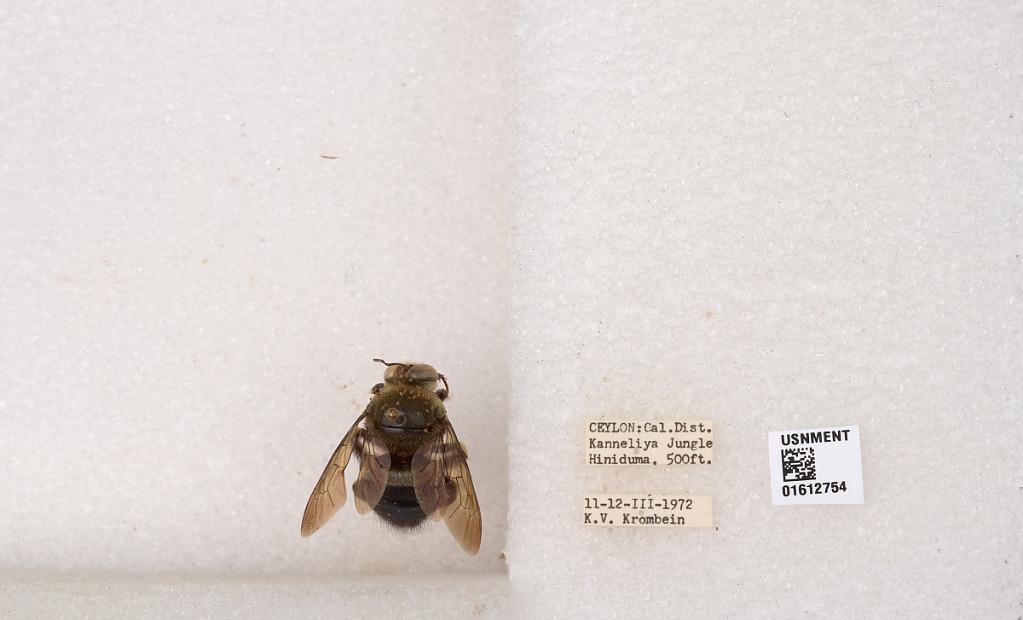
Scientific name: Xylocopa (Zonohirsuta) sp.
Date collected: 1972-3-11
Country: Sri Lanka
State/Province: Southern
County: Galle
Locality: Kanneliya Jungle, Hiniduma